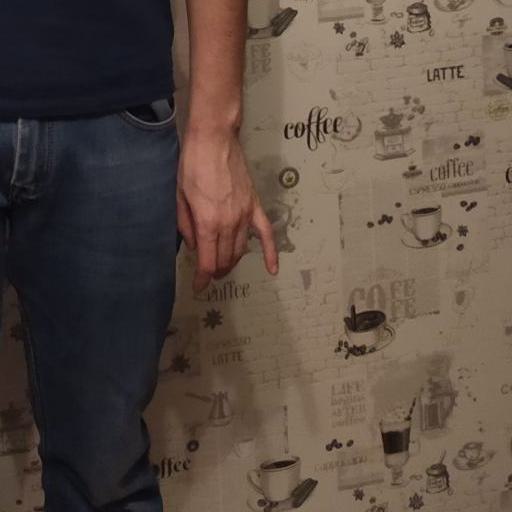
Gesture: no_gesture